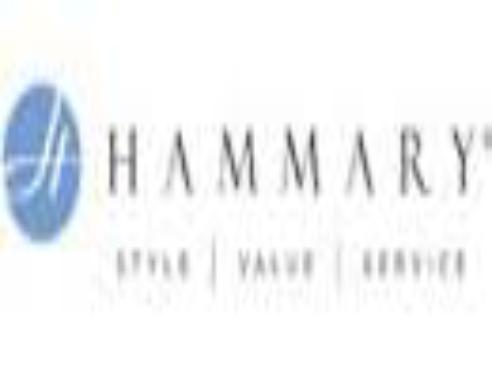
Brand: Hammary
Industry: Clothes